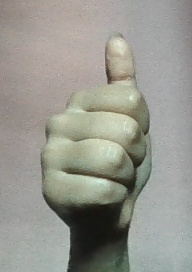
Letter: aleff